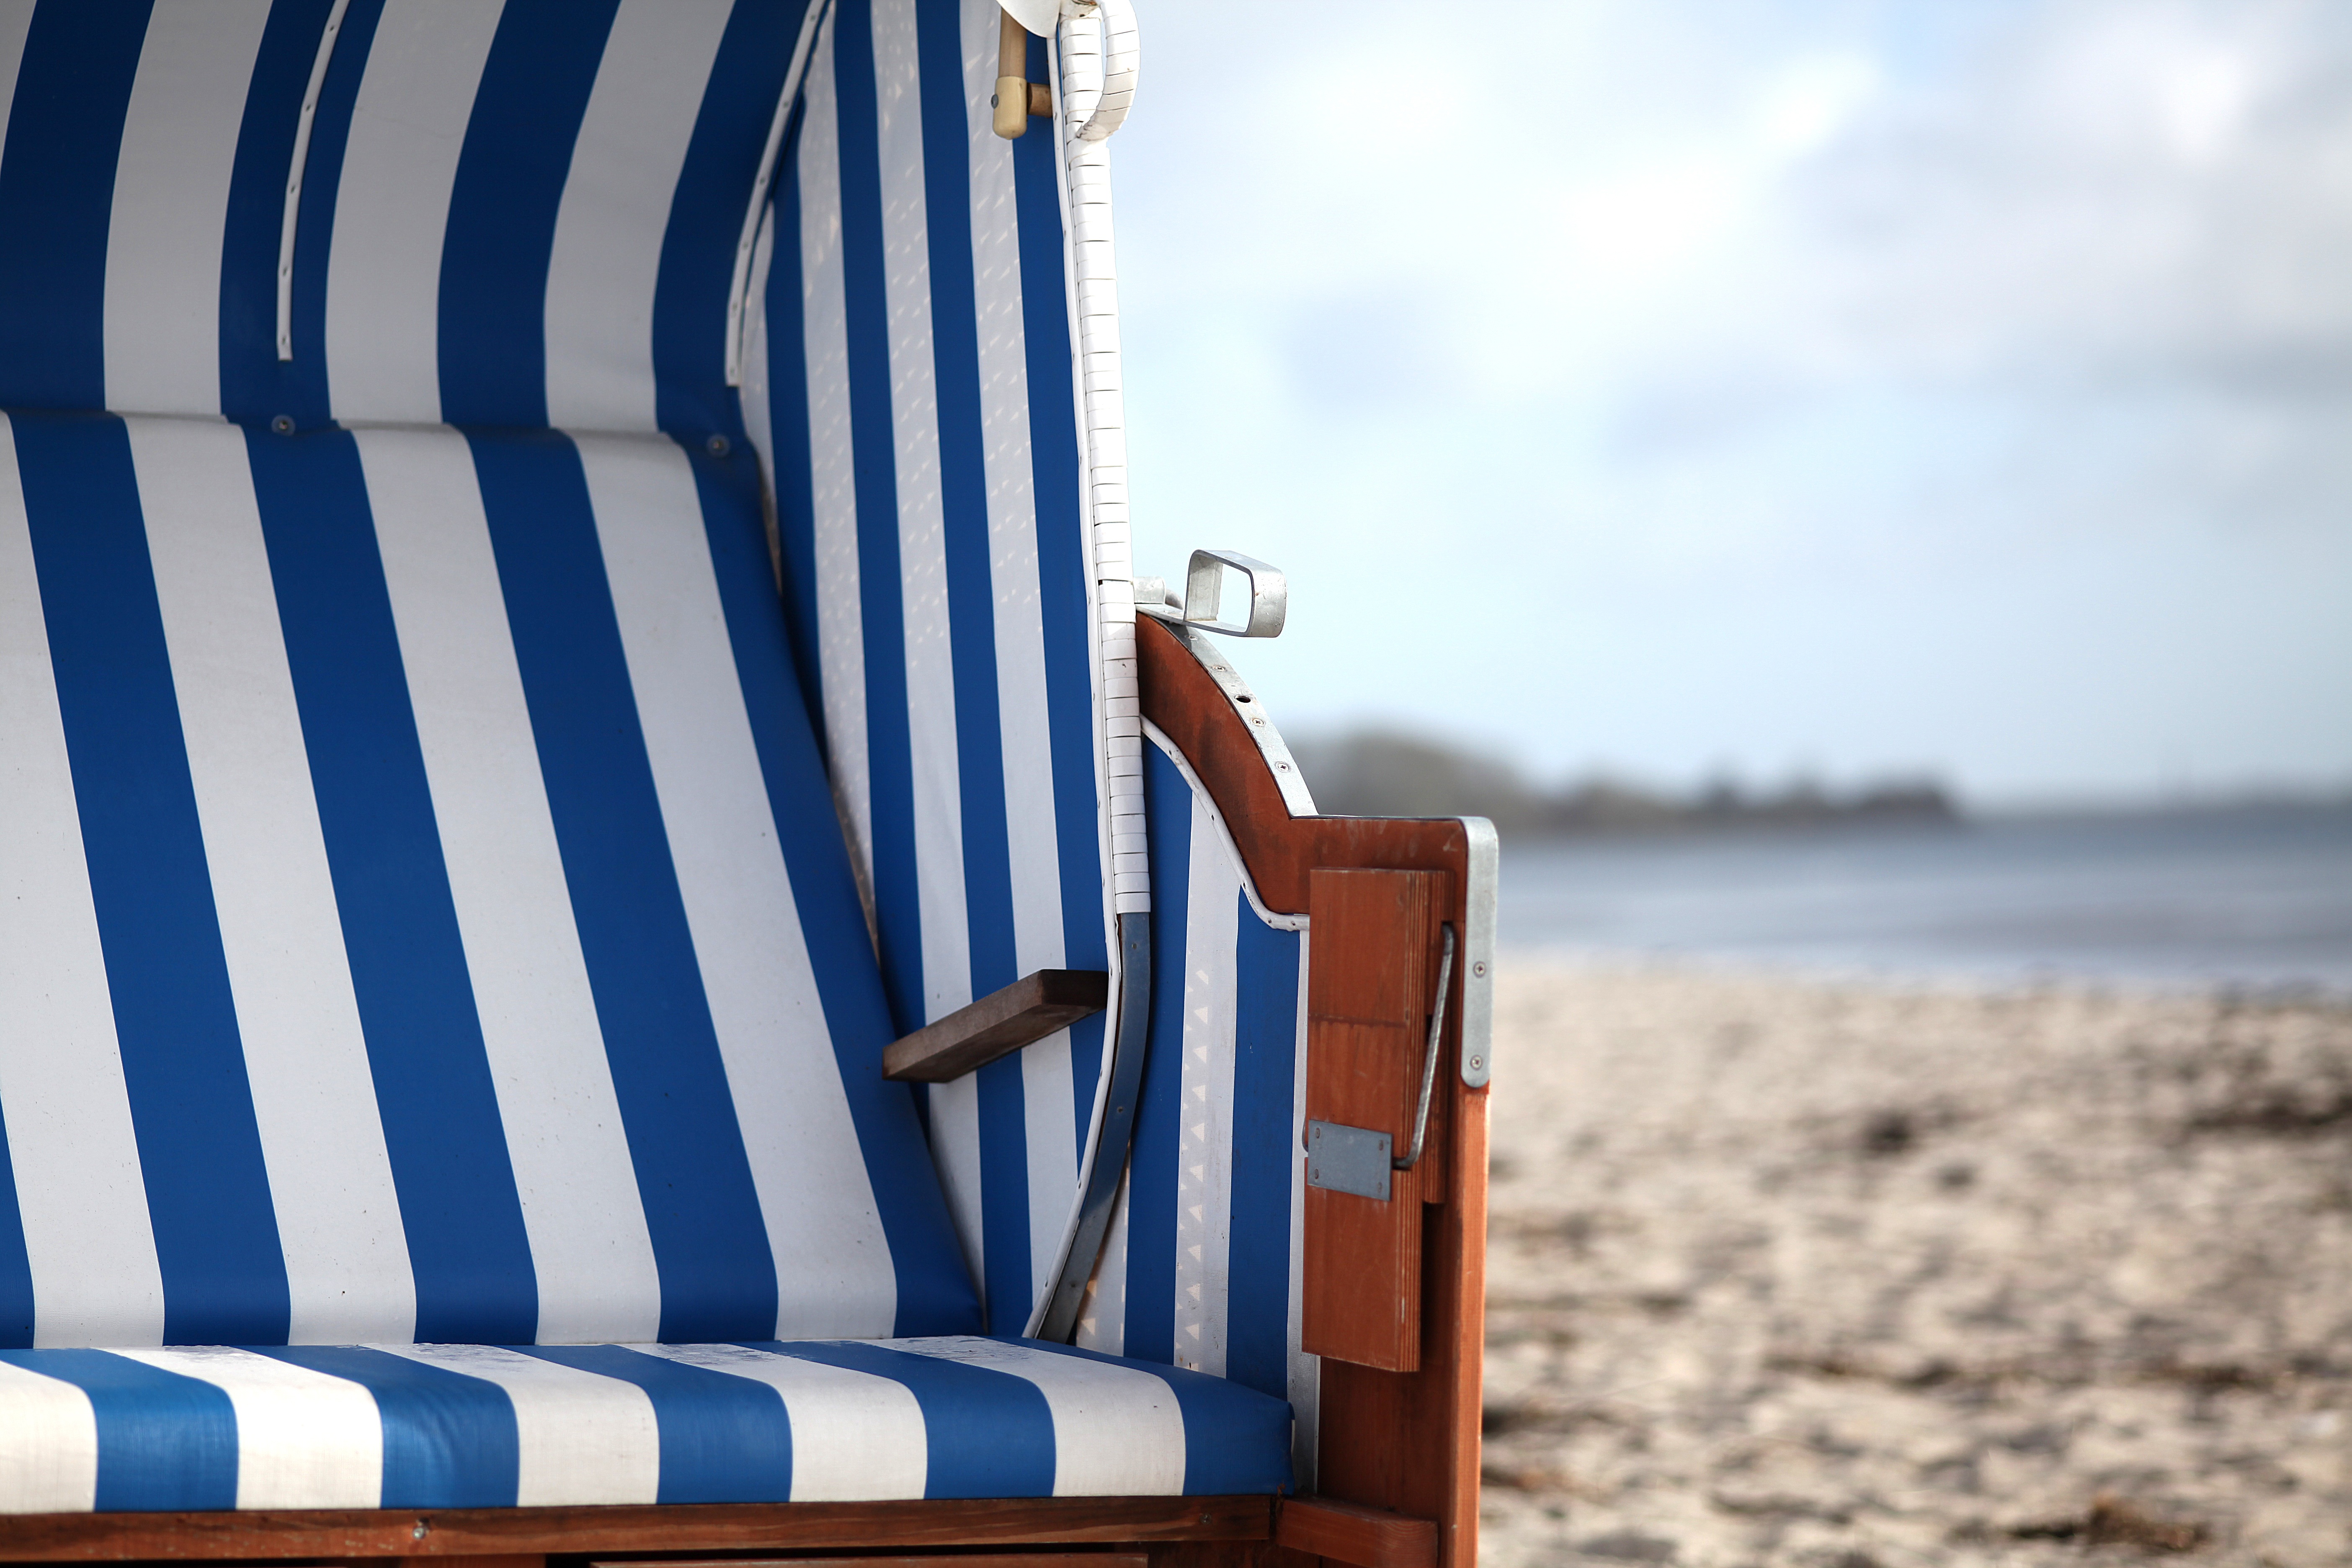
beach, sky, white, summer, holiday, blue, furniture, holidays, mood, baltic sea, recovery, beach chair